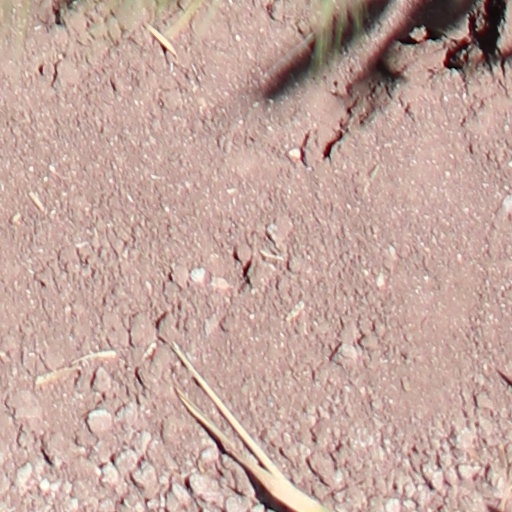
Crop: wheat